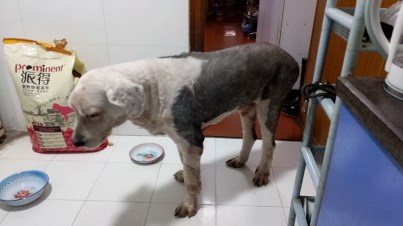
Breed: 257-n000108-Old_English_sheepdog